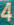
Number: 4